Fox Chase, Philadelphia

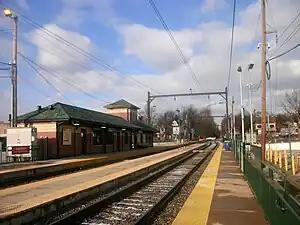
Fox Chase SEPTA station

Fox Chase was the setting for one of America's longest running cold cases. In February 1957, the battered body of a small boy was found in a cardboard box off in the woods off Susquehanna Road. Investigators were mystified and were unable to determine his identity. Nicknamed "The Boy in the Box", "America's Unknown Child", and sometimes "The Fox Chase Boy". He was identified as Joseph Augustus Zarelli in 2022.